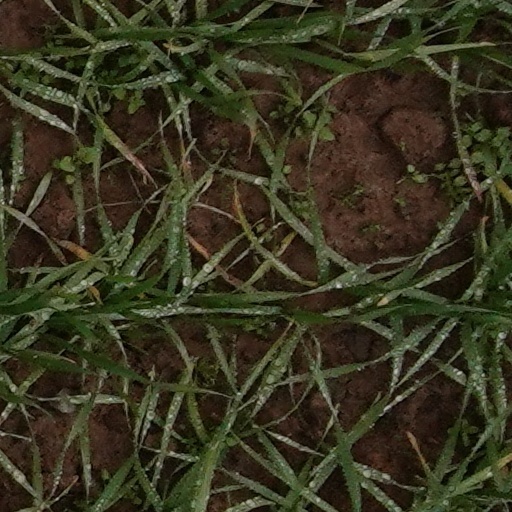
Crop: wheat